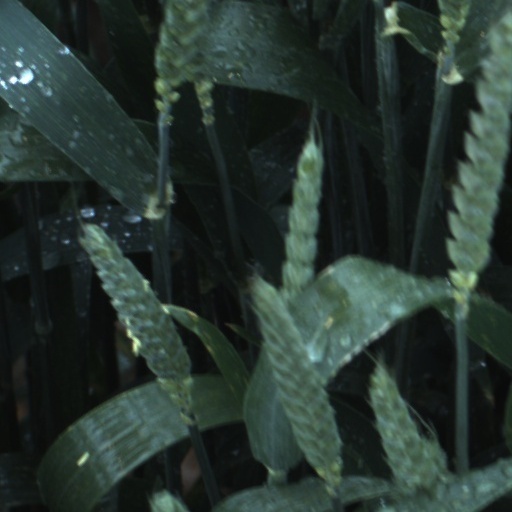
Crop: wheat